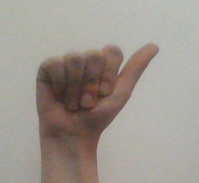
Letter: dhad